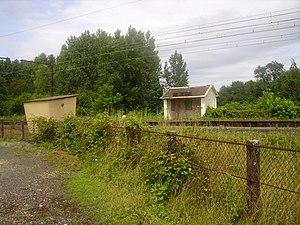
Gare de Chéry-Lury
Lury-sur-Arnon est une commune française située dans le département du Cher en région Centre-Val de Loire.
La gare de Chéry - Lury est une gare ferroviaire française fermée de la ligne des Aubrais - Orléans à Montauban-Ville-Bourbon, située sur le territoire de la commune de Chéry, à proximité de Lury-sur-Arnon, dans le département du Cher, en région Centre-Val de Loire.
Chéry est une commune française située dans le département du Cher en région Centre-Val de Loire.